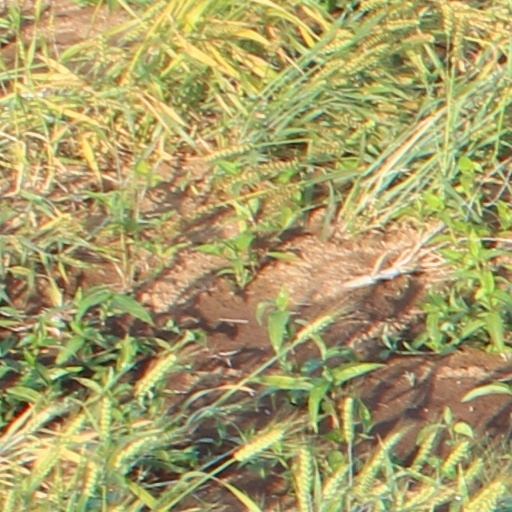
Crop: wheat